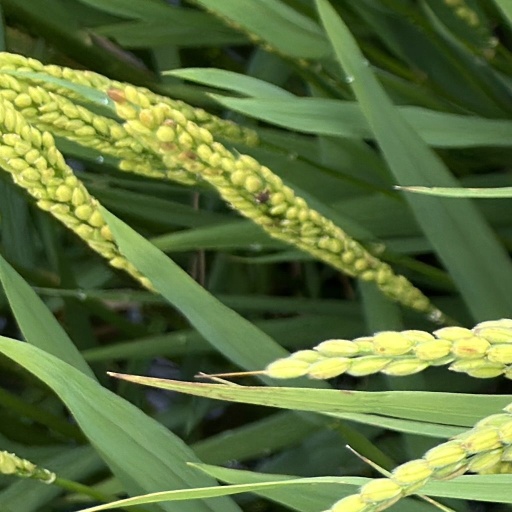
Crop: rice